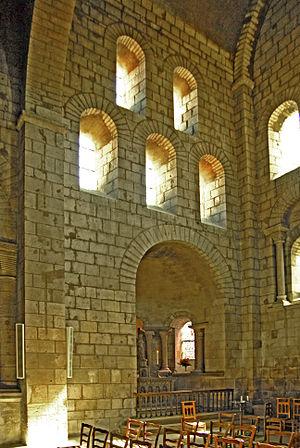
Église Saint-Étienne de Nevers, Nièvre, Bourgogne.